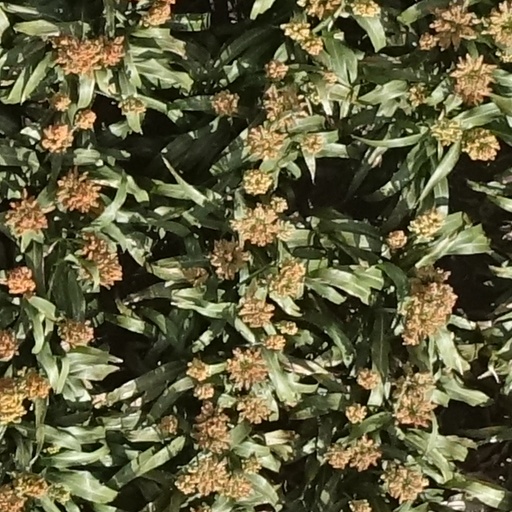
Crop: sorghum